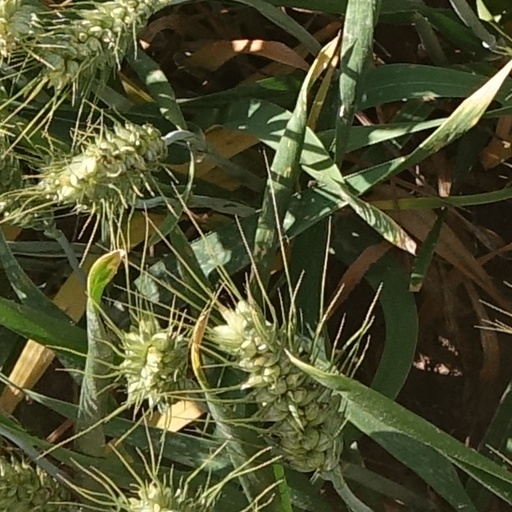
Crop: wheat